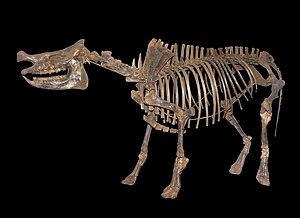
Diceratherium est un genre éteint de mammifères périssodactyles ancêtres des rhinocéros actuels. Il a vécu en Amérique du Nord du début de l'Oligocène jusqu'au milieu du Miocène moyen, soit il y a environ entre 33,9 et 13,82 millions d'années.